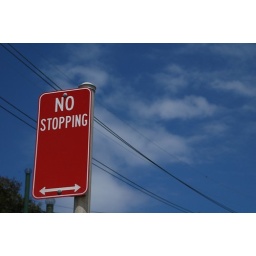
red sign against the blue sky taken while walking along Watson Bay just outside of Sydney, Australia